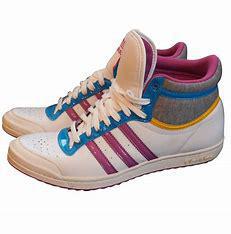
Brand: Adidas
Model: Sleek